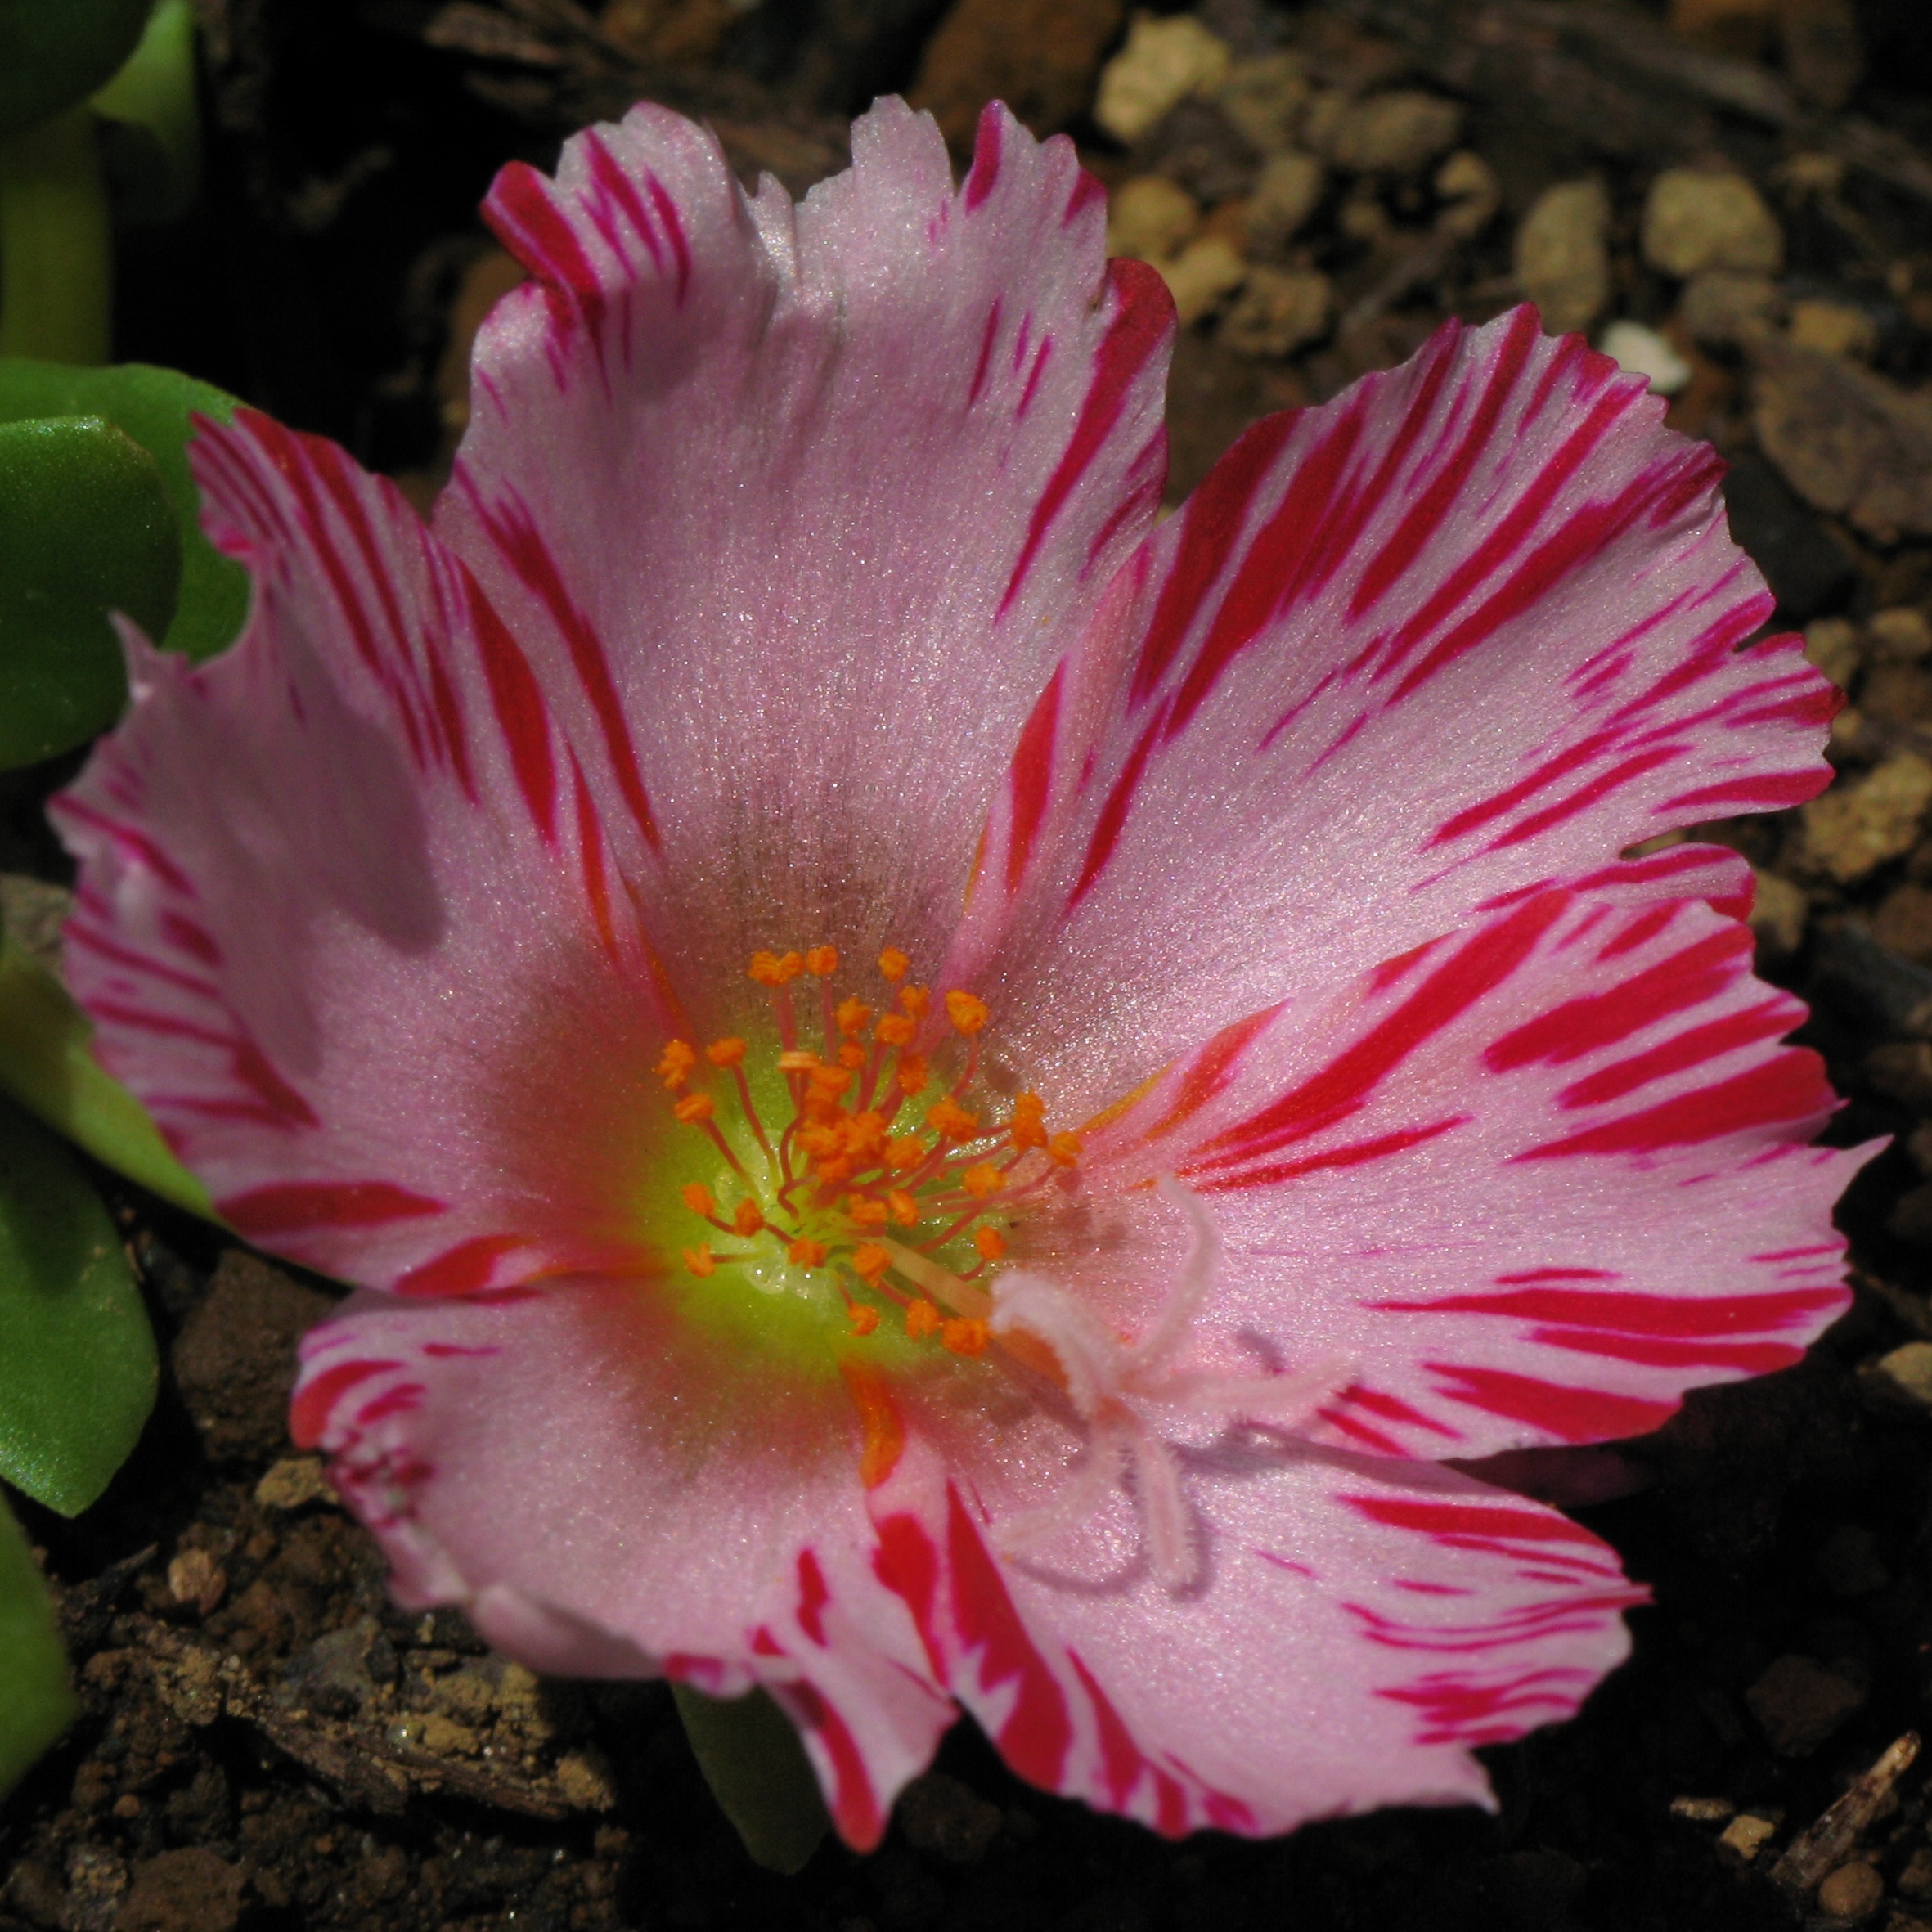
blossom, cactus, plant, flower, petal, high, botany, pink, flora, hires, oleracea, caryophyllales, portulaca, flowerpicturesnolimits, hi, res, g7, dianthus, macro photography, flowering plant, land plant, hedgehog cactus, pink family